Netherlands Indies guilder

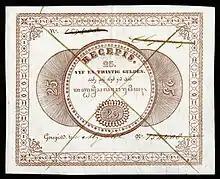
ƒ25 "recepis" issued .

Coinage was finally fully decimalised in 1854, with copper c, 1c and c and silver ƒ, ƒ and ƒ (although the 1821–1840 coinage continued to circulate). The new coinage bore Arabic script alongside Dutch language, which earlier Dutch-minted had not done. The ƒ was only issued in 1854 and 1855, because it was too small to be convenient, but all other denominations continued to be issued until 1945, with copper changing to bronze from 1914, the addition of silver ƒ1 and ƒ coins in 1943 (in earlier years regular Dutch coins of ƒ, ƒ1 and ƒ had circulated alongside the Indies ones), and a copper-nickel 5-cent that was issued in 1913, 1921 and 1922. No coins in any denomination were minted between 1861 and 1881. The last coins are dated 1941–1945 and were minted in the USA while the Dutch were tied up in World War II and the Japanese were ruling the Indies.